Maplesville, Alabama

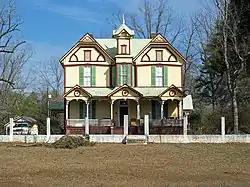
The Walker-Klinner Farm near to the original location of Maplesville

The Walker-Klinner Farm is listed on the National Register of Historic Places, and the following three locations are listed on the Alabama Register of Landmarks and Heritage: